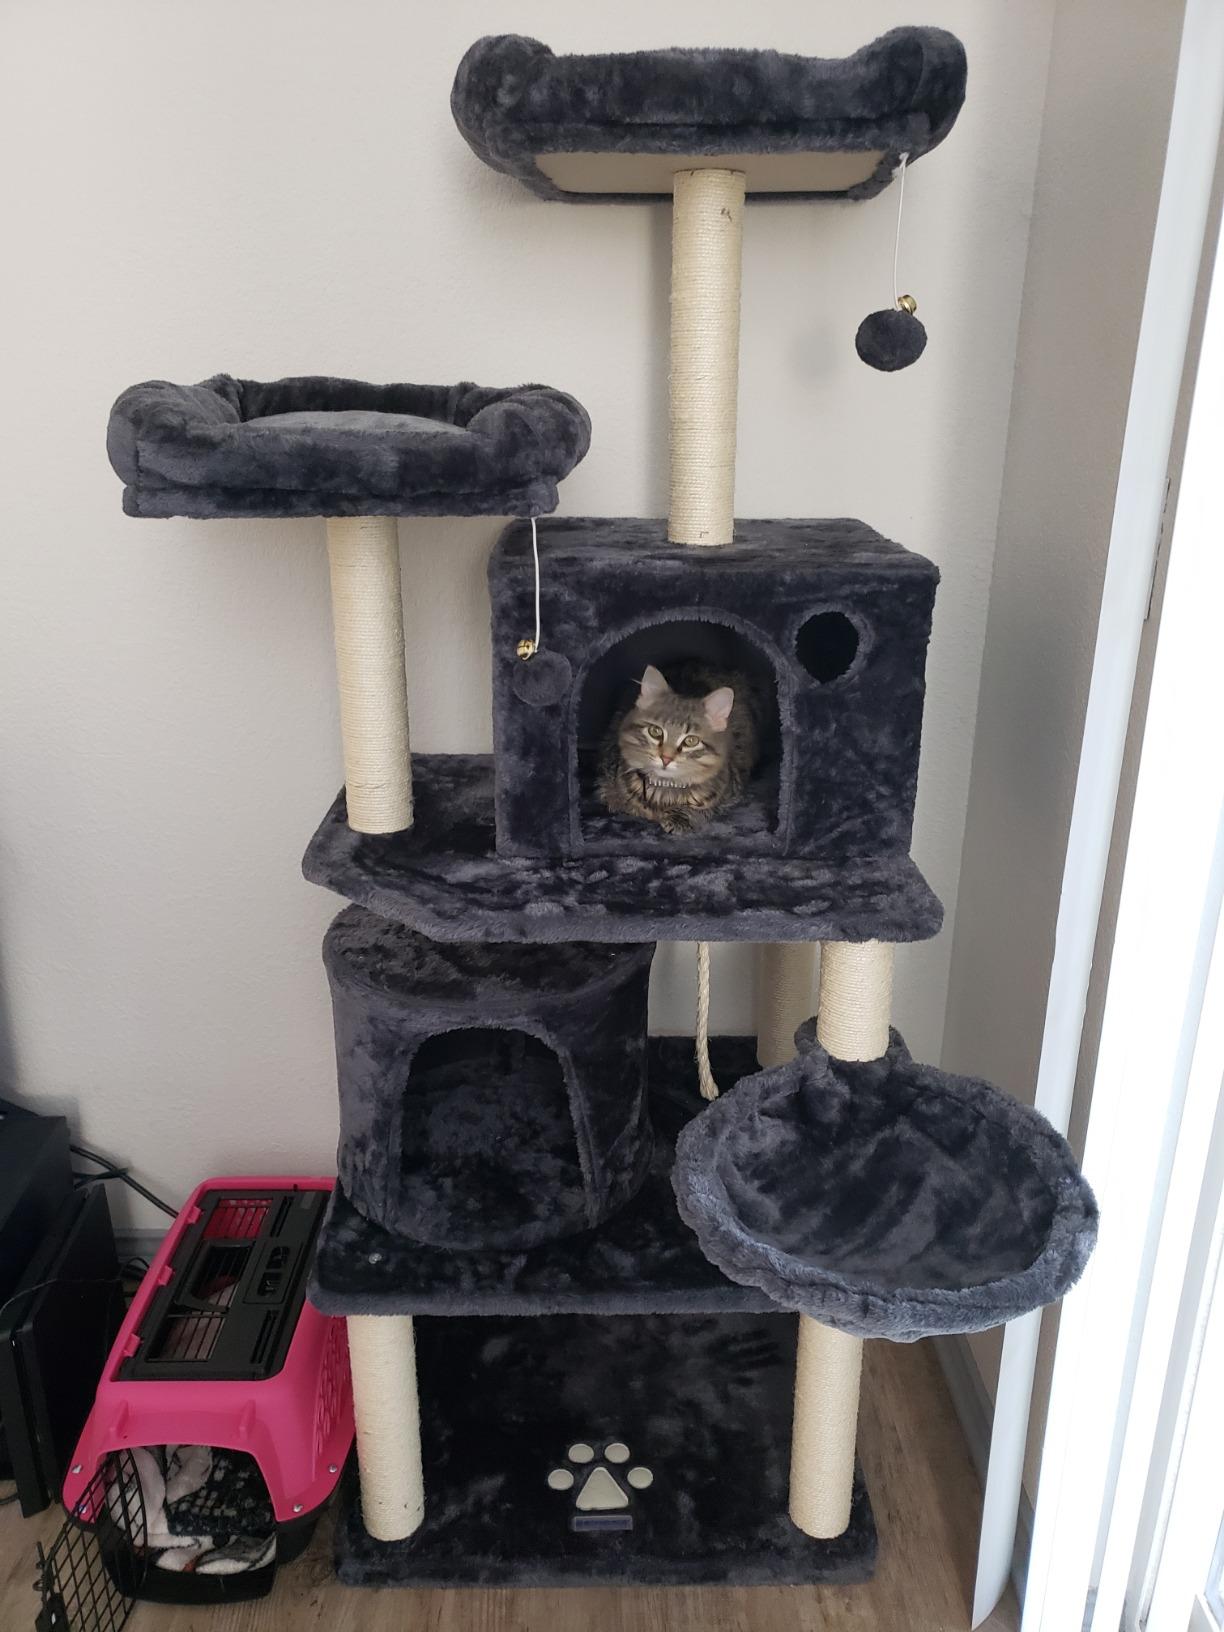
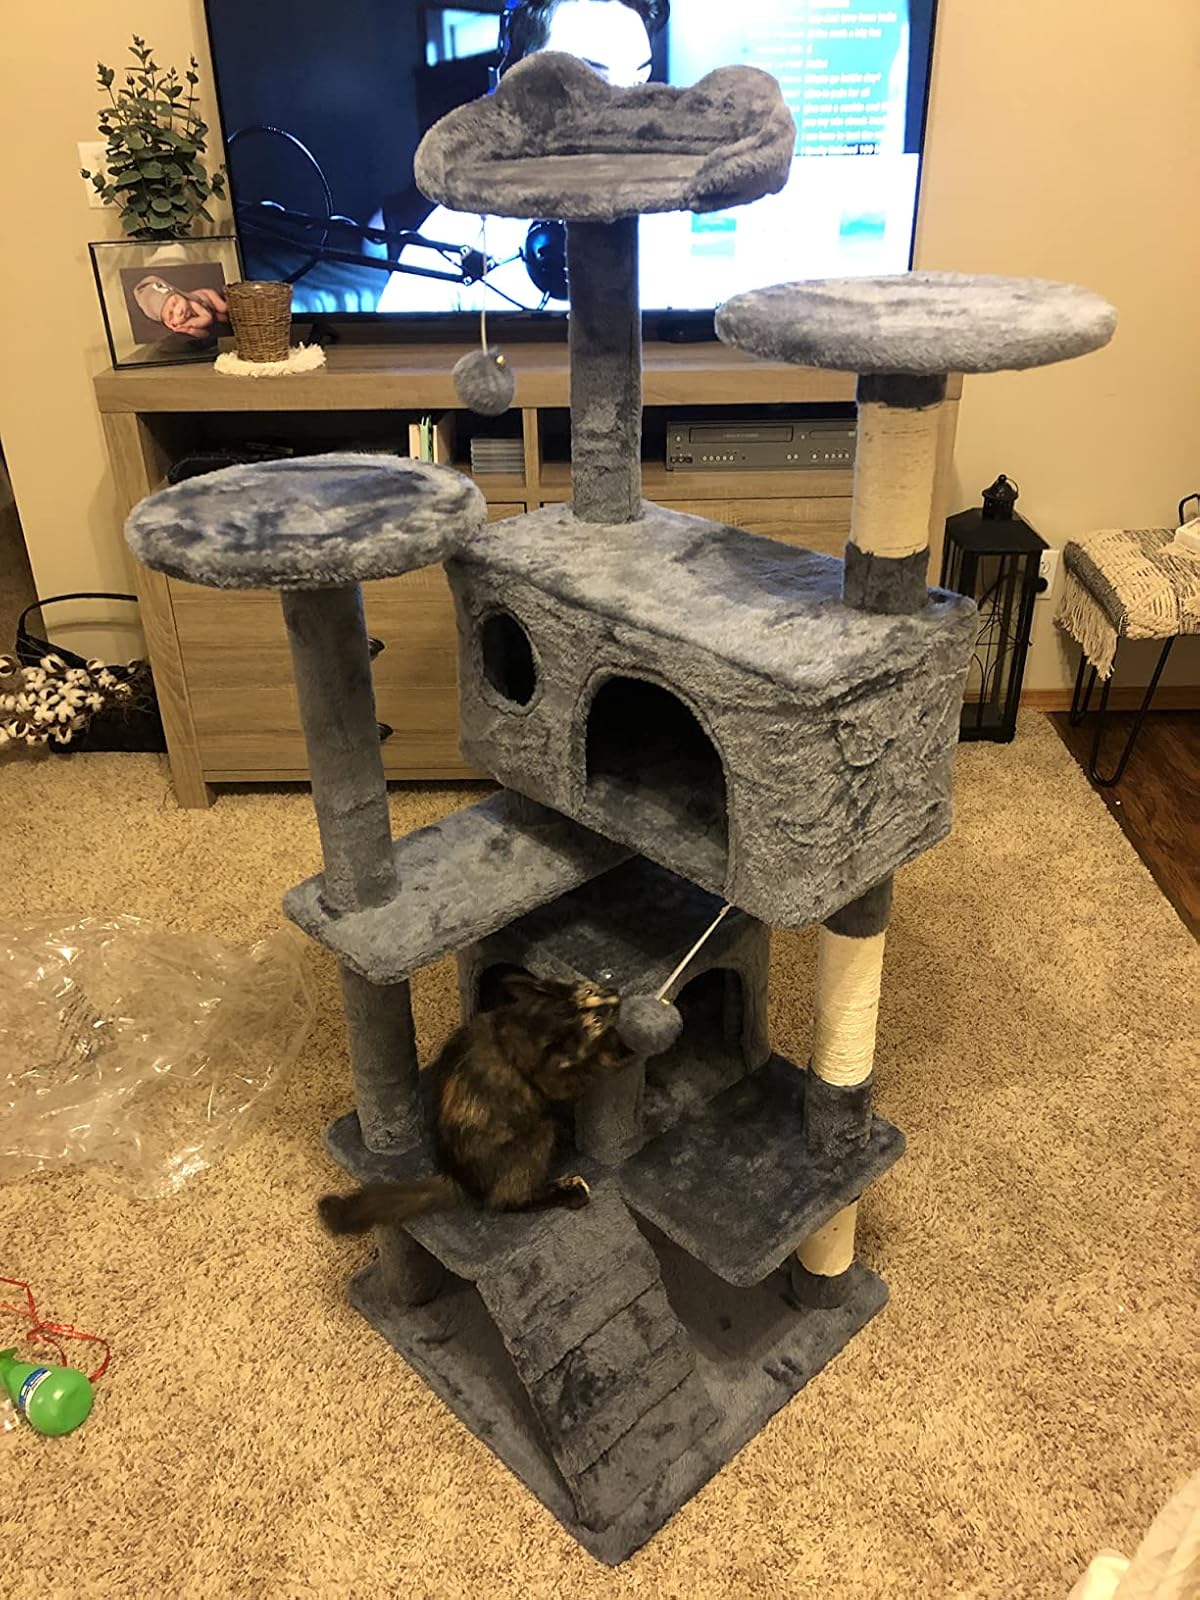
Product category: items_cat tree
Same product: no